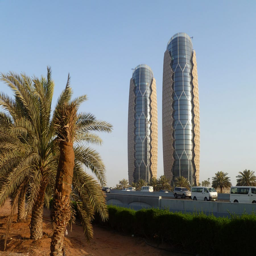
a city was named the most innovative tall building in the world .